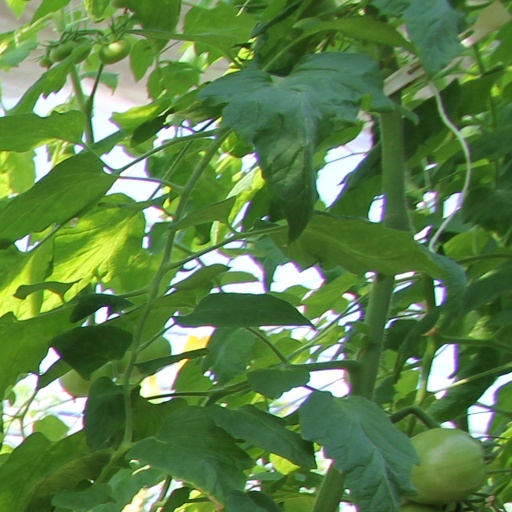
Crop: tomato